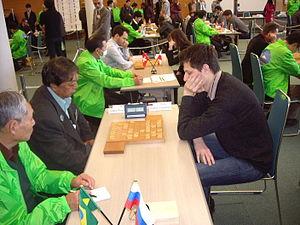
Le forum international de shogi — est un tournoi de shogi international réservé aux amateurs organisé tous les trois ans par l'association japonaise de shogi. Le forum fait s'affronter les plus forts joueurs de shogi de différents pays ainsi que quelques joueurs amateurs japonais. D'autres événements liés au shogi sont également organisés.